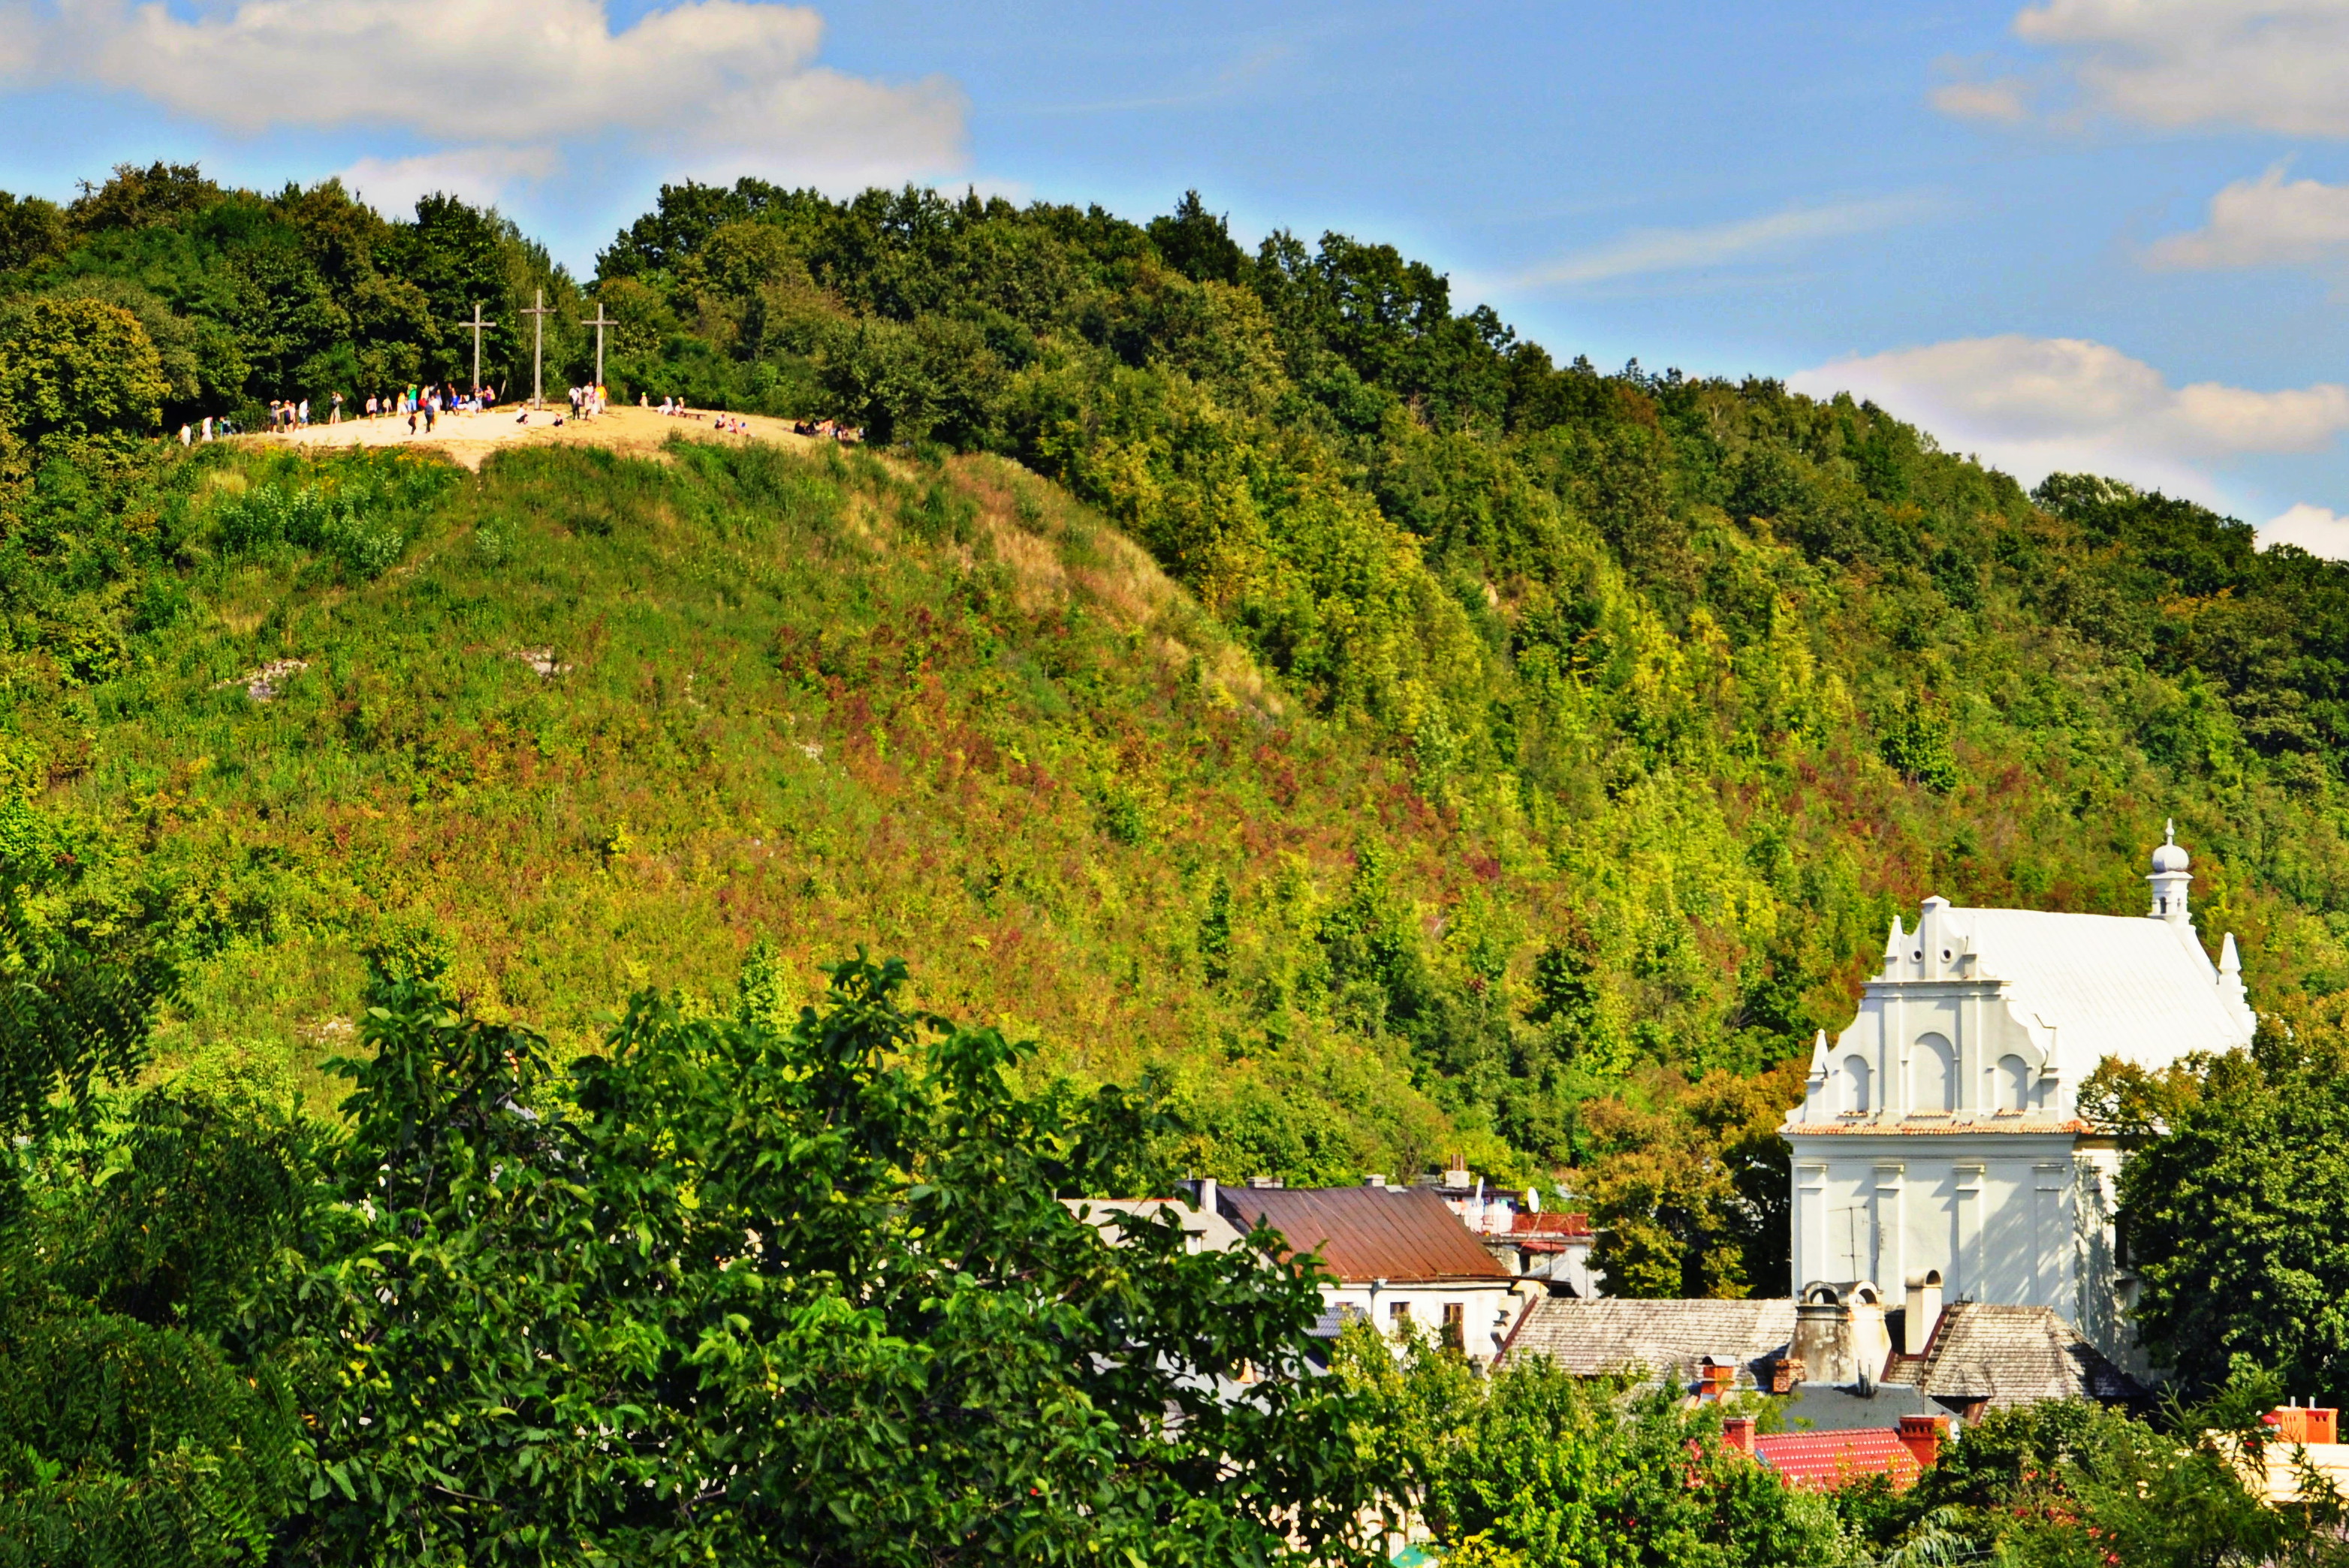
landscape, tree, mountain, plant, meadow, hill, flower, mountain range, village, europe, autumn, poland, estate, ecosystem, kazimierz, rural area, mountainous landforms